Freytag v. Commissioner

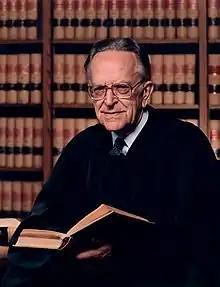

Justice Harry Blackmun determined the appointment of the special trial judge did not violate the Appointments Clause. Under the clause, Congress may invest the power to appoint inferior officers of the United States in the President, Heads of Departments, or the Courts of Law. As a preliminary issue, the Court was forced to determine if the special trial judges were "inferior officers" who are subject to the Clause as the defendants argued or if they were merely "lessor functionary", that is, employees of the federal government, who are not as the Commissioner argued. On this point, Blackmun agreed with the defendants, noting the special trial judges did far more than aid the regular judges of the Tax Court, instead exercising "significant authority" under the law. That the decisions of the special trial judge were not final until adopted by the Chief Judge did not reduce their officer status. The office of special trial judge was established by law, with their duties also specified by law. Further, the special trial judges performed more than mere ministerial tasks, instead exercising "significant discretion" in the performance of their duties.